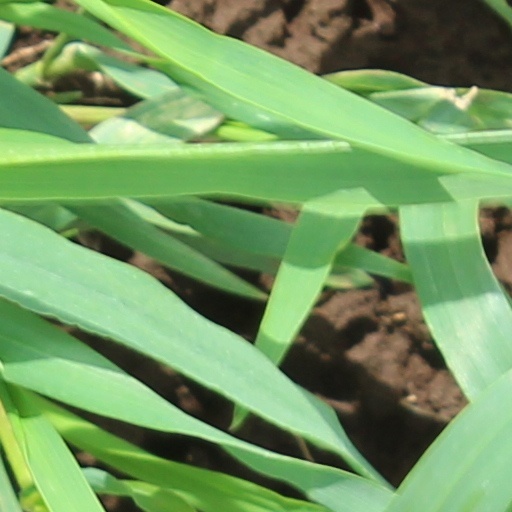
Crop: wheat